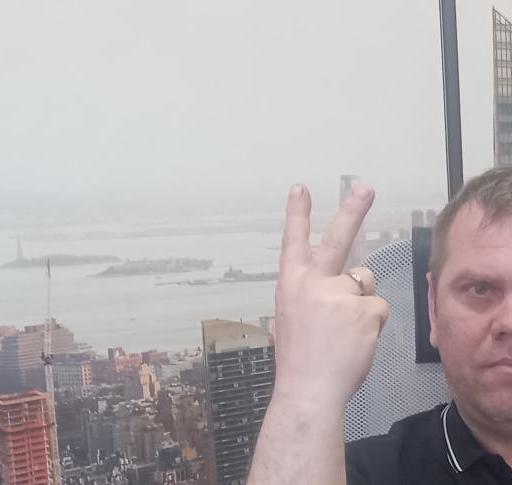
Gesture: peace_inverted